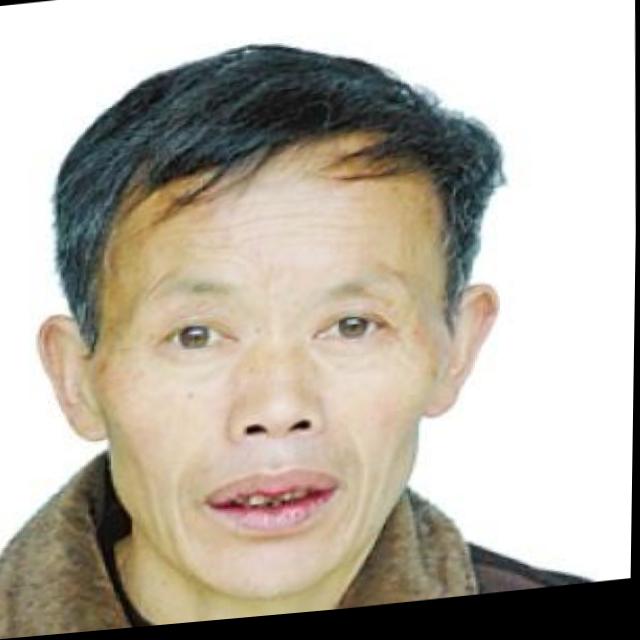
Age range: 45-64